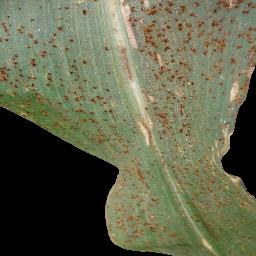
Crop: corn
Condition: (maize)_common_rust